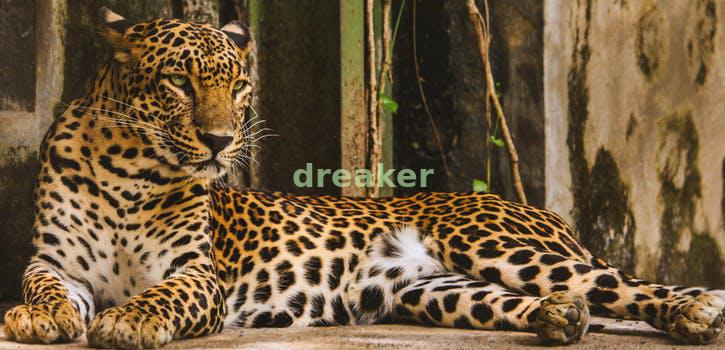
Label: Watermark